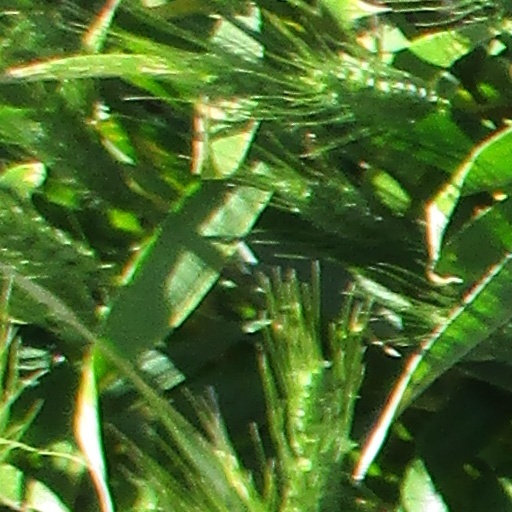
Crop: wheat